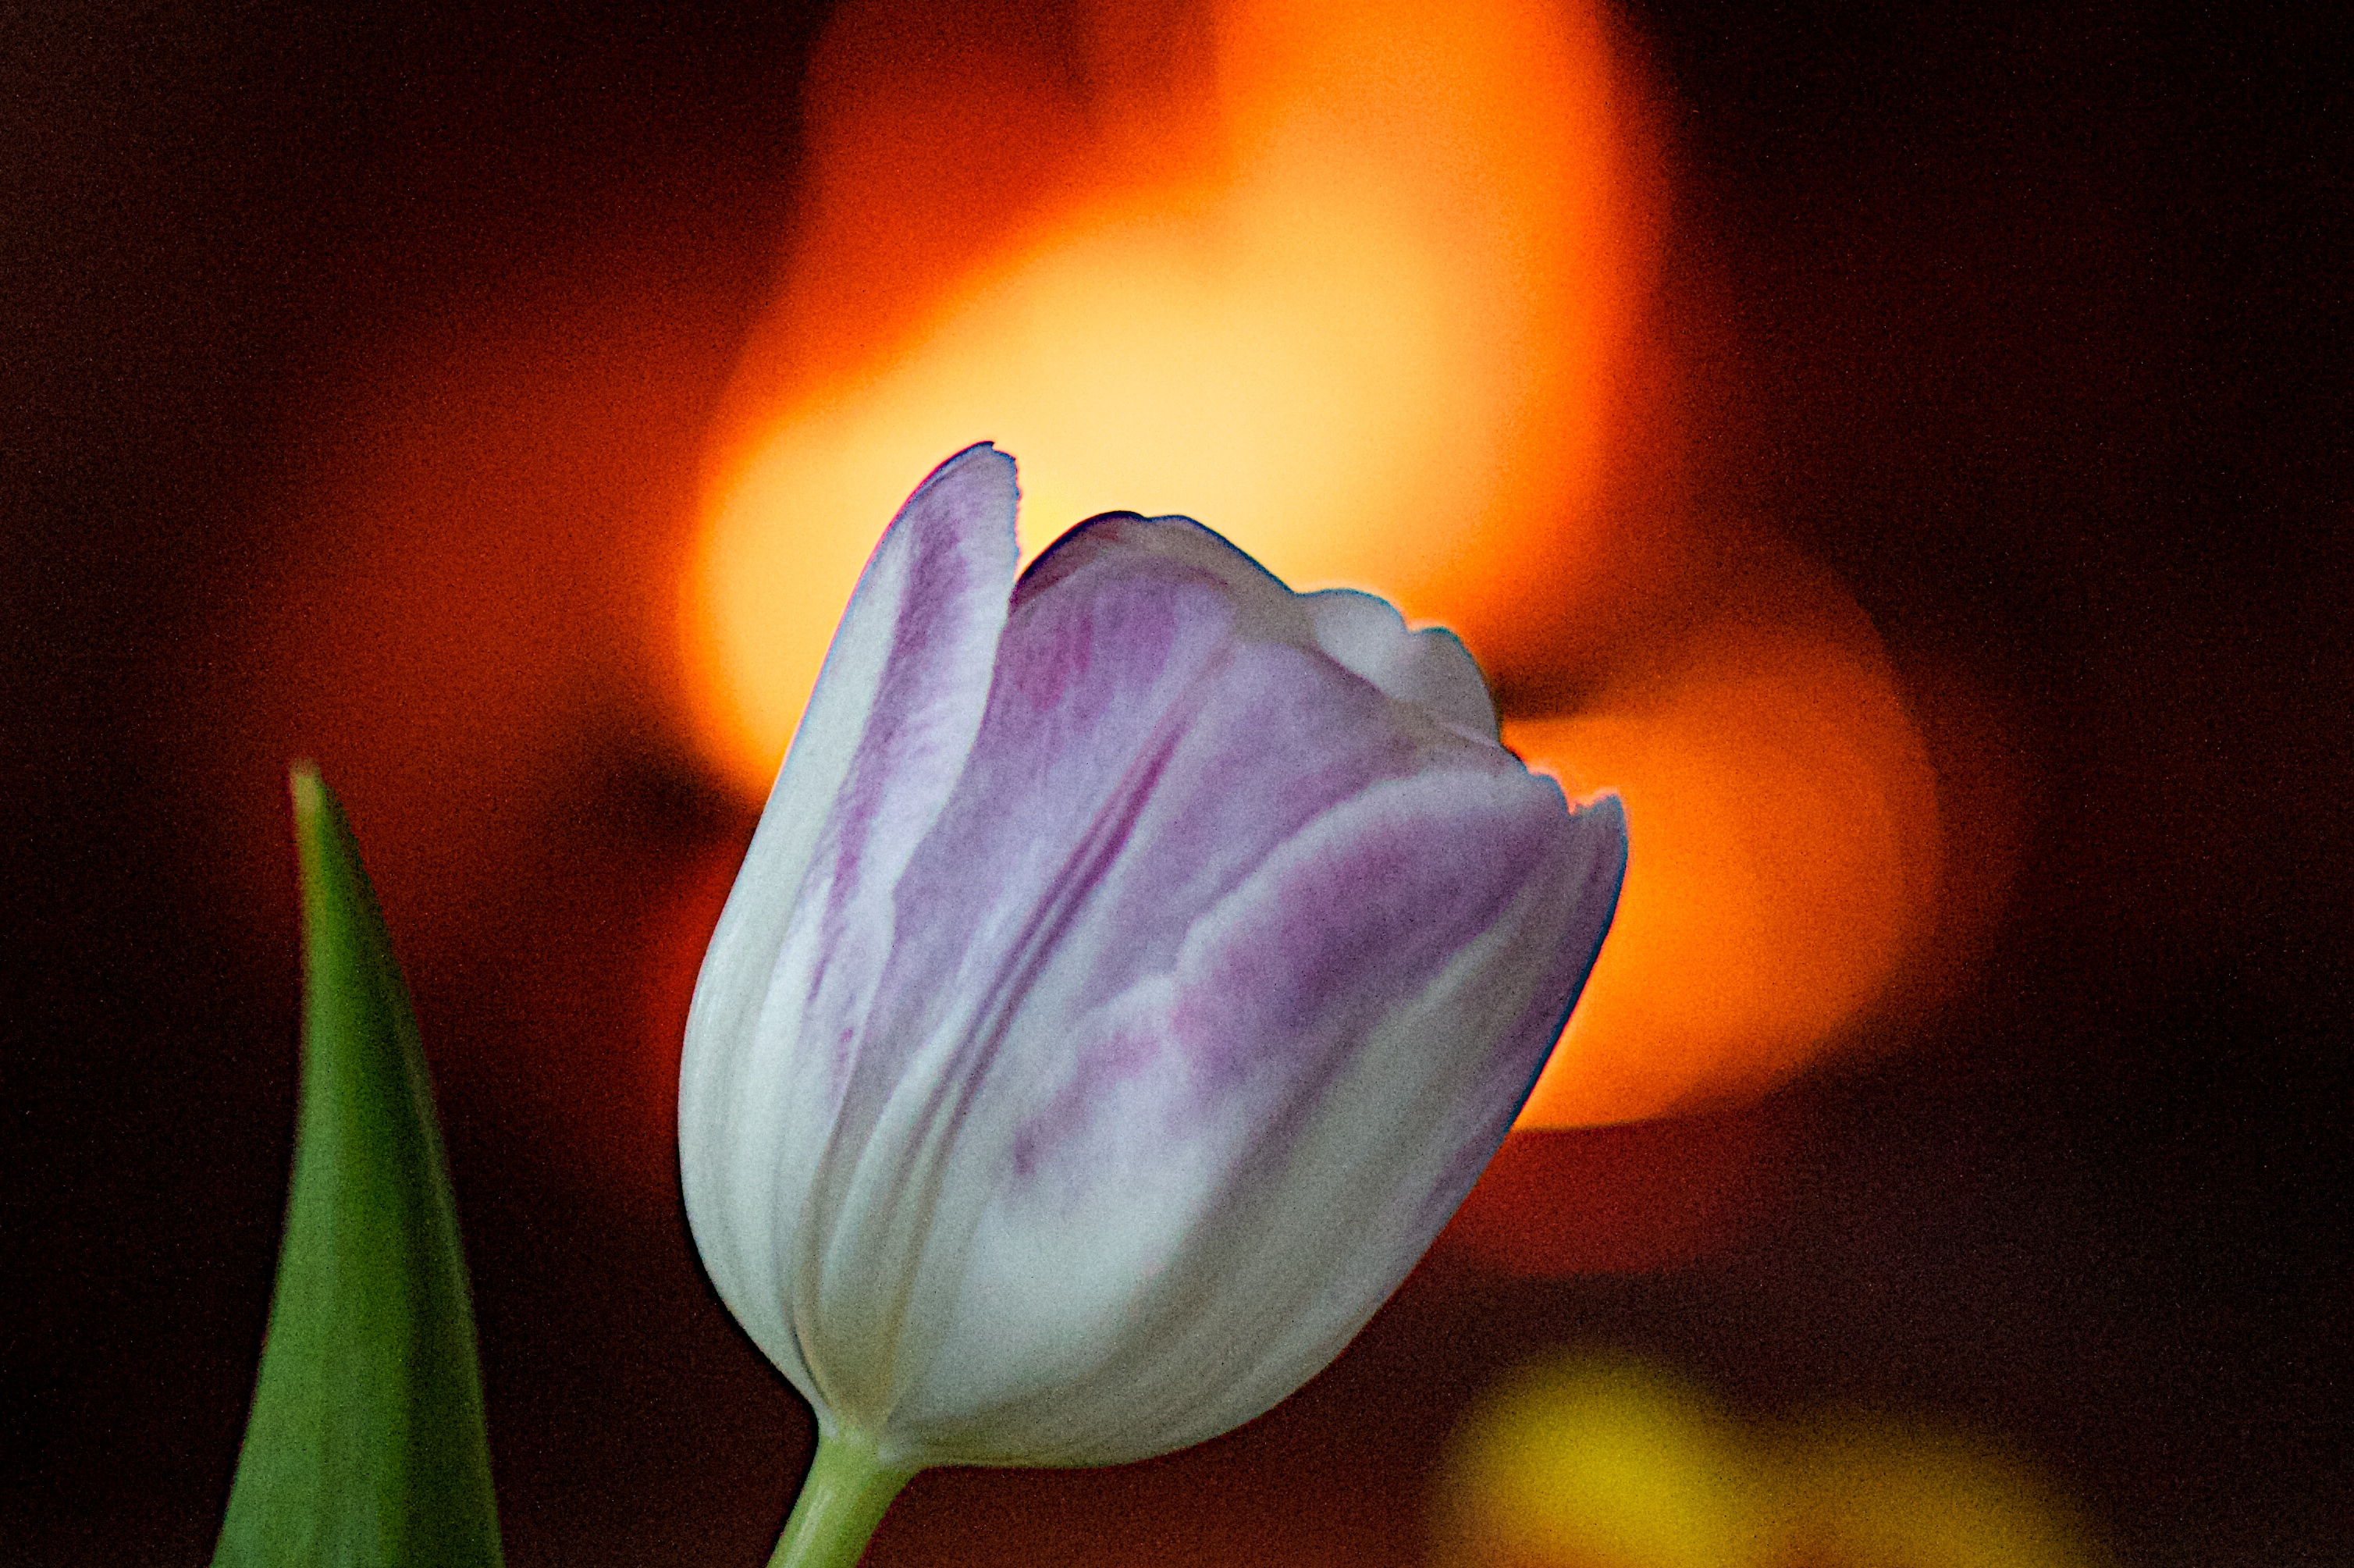
plant, flower, petal, tulip, yellow, flora, close up, macro photography, flowering plant, plant stem, land plant